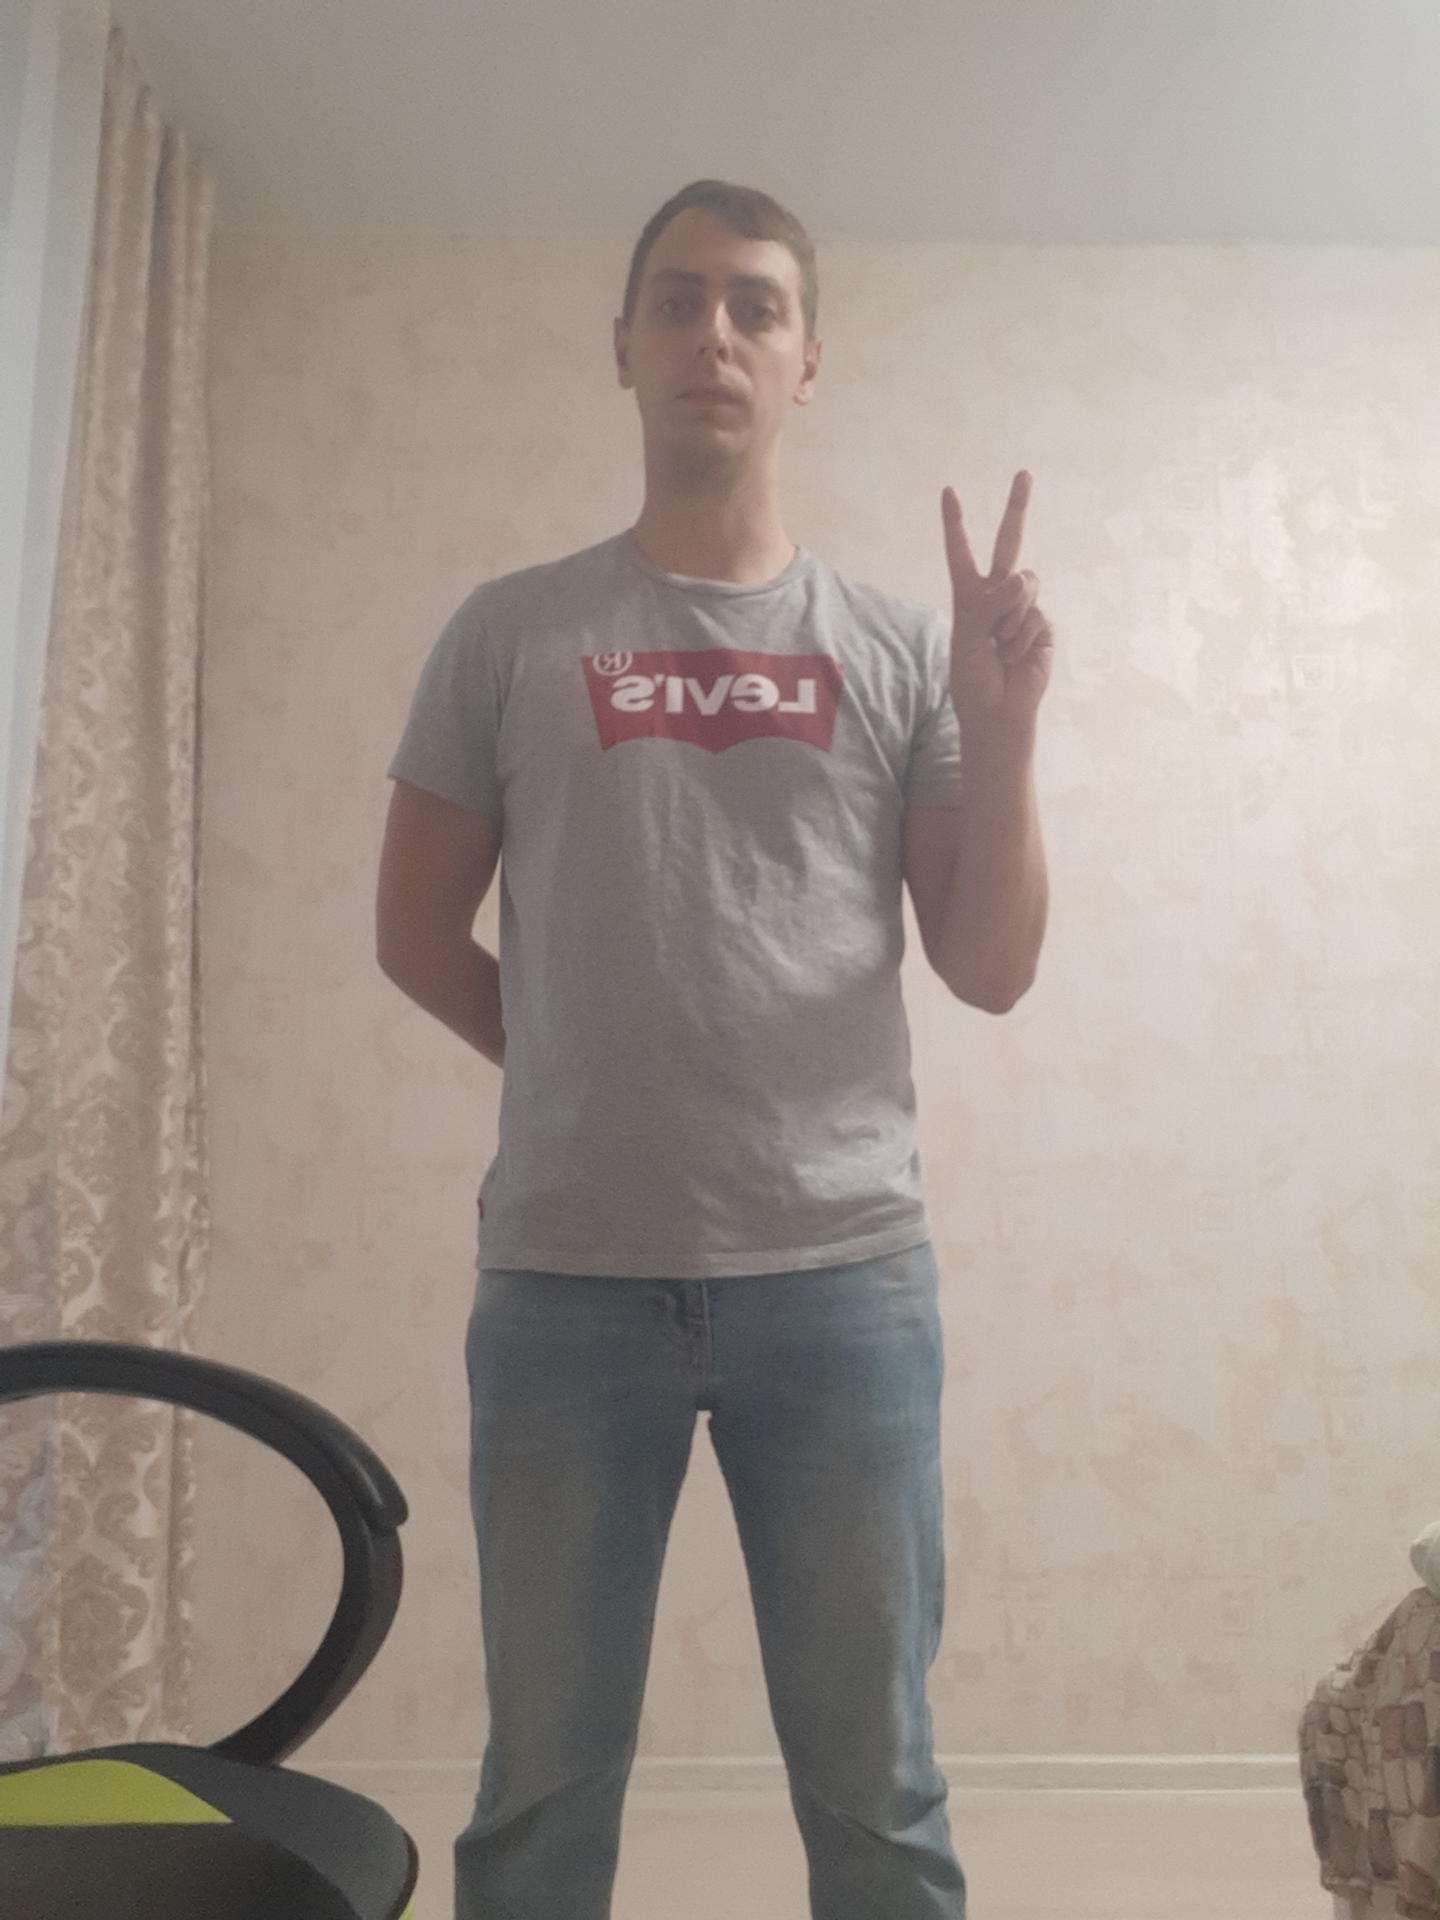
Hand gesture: peace